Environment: real
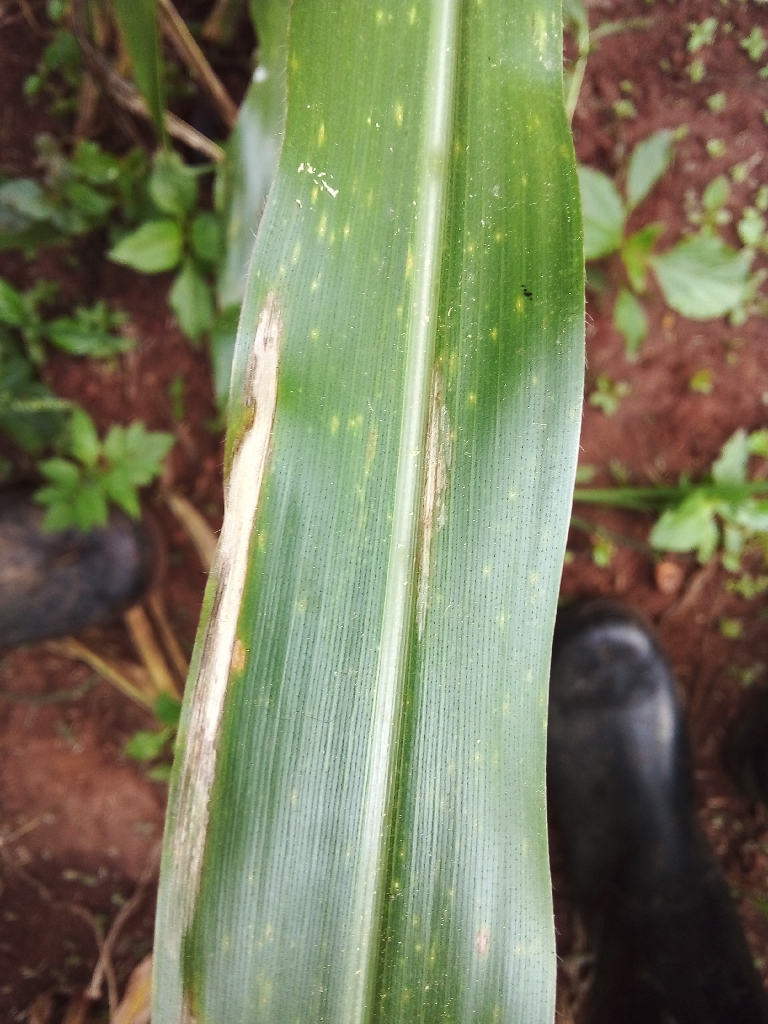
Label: northern_corn_leaf_blight